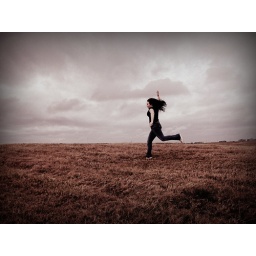
26-/365-I was floating in a golden haze breathing in the sky ...